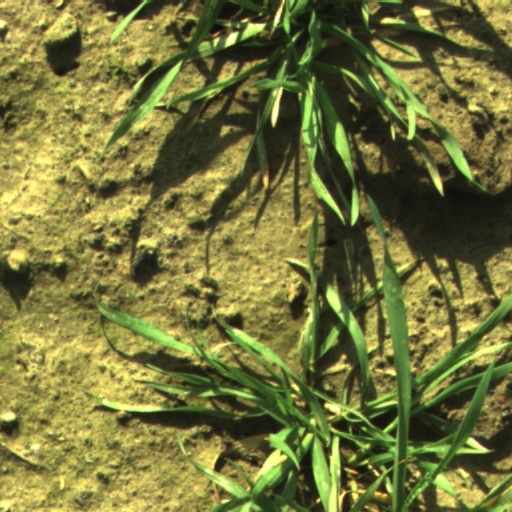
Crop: wheat